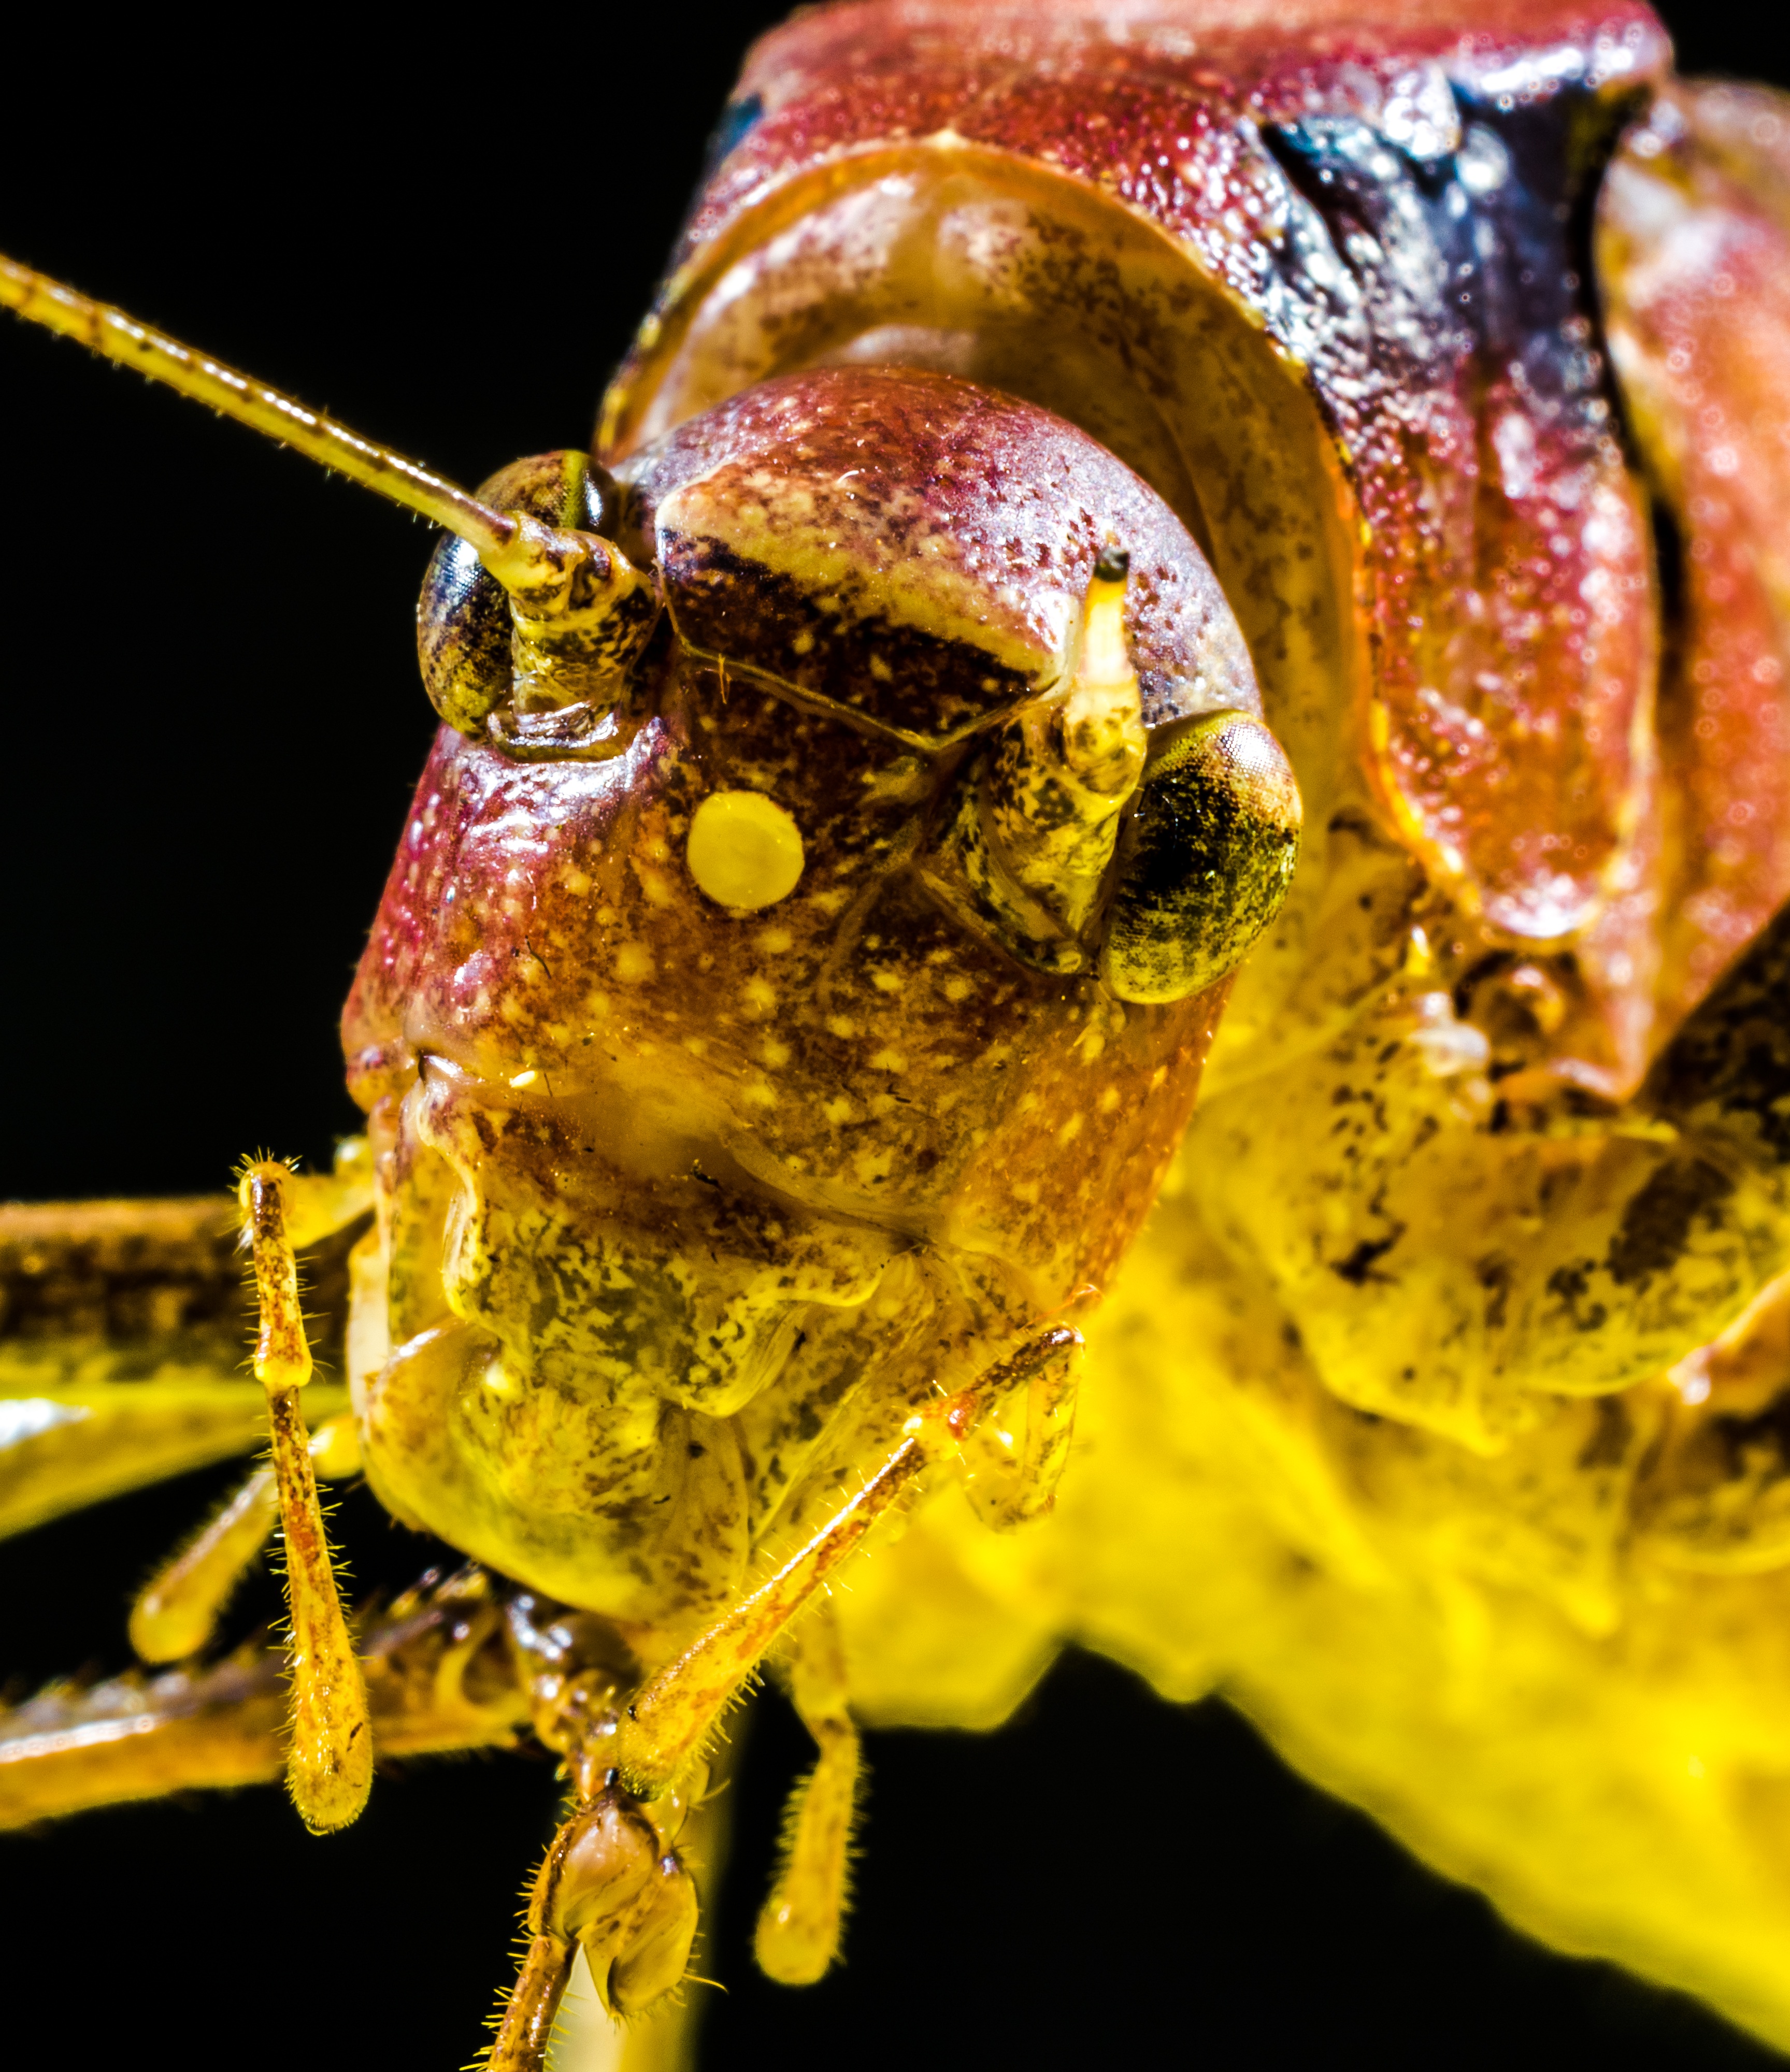
photography, insect, yellow, close, fauna, invertebrate, close up, grasshopper, viridissima, scare, macro photography, chitin, membrane winged insect